Naval Medical Center Camp Lejeune

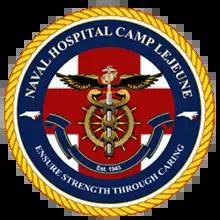

Naval Medical Center Camp Lejeune is a Defense Health Agency facility that is located on Marine Corps Base Camp Lejeune in North Carolina, USA.